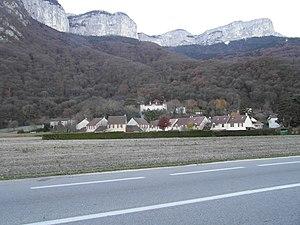
Hameau des Chaulnes à Noyarey
Noyarey est une commune française située en région Auvergne-Rhône-Alpes, dans le département de l'Isère. La commune, qui se situe au nord-ouest de Grenoble, fait partie de la métropole Grenoble-Alpes Métropole.